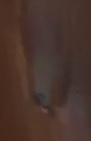
Face region: eyes (orbital_tightening_and_eye_area)
Pain indicator: obviously_present